Brazilian Congregation

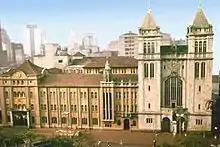
São Bento Abbey, São Paulo

The first Benedictines came from Portugal to Brazil in 1581, and the following year founded a monastery at Salvador da Bahia. As new foundations continued to be made, the monastery at Bahia became the provincial headquarters; the abbot served as the Provincial and Visitor.